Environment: real
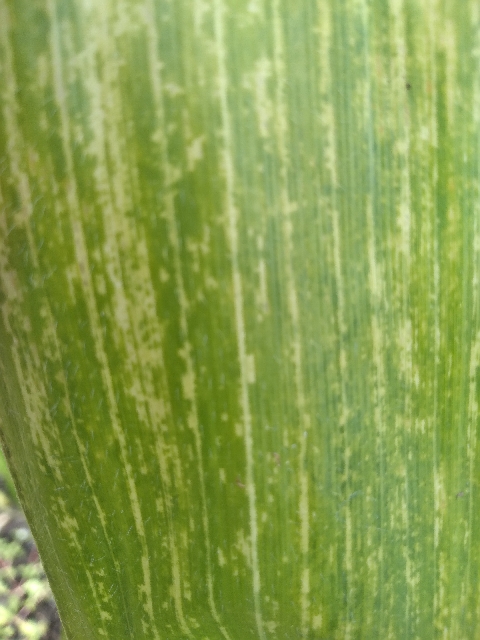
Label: lethal_necrosis